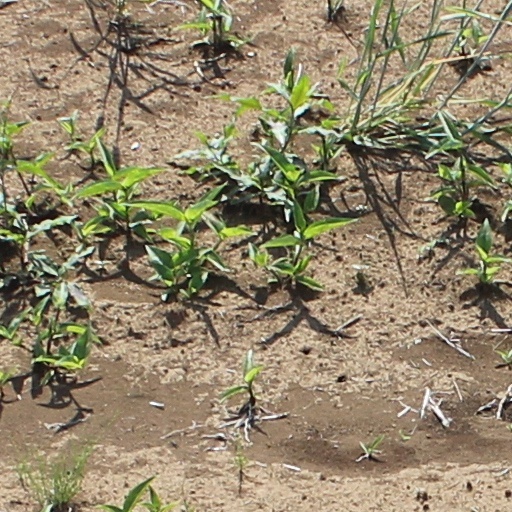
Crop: wheat